Oshika Peninsula

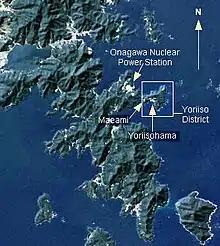

One of the hamlets affected by the tsunami was located about 1 km east of the Onagawa Nuclear Power Plant, on a headland comprising cliffs and small fjord-like bays on the eastern side of the Oshika Peninsula.